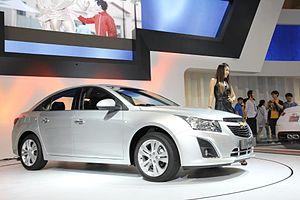
Le Busan Motor Show est un salon automobile coréen qui a lieu tous les deux ans à Busan depuis 2001.